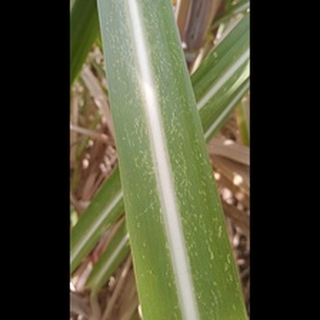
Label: sugarcane_mosaic